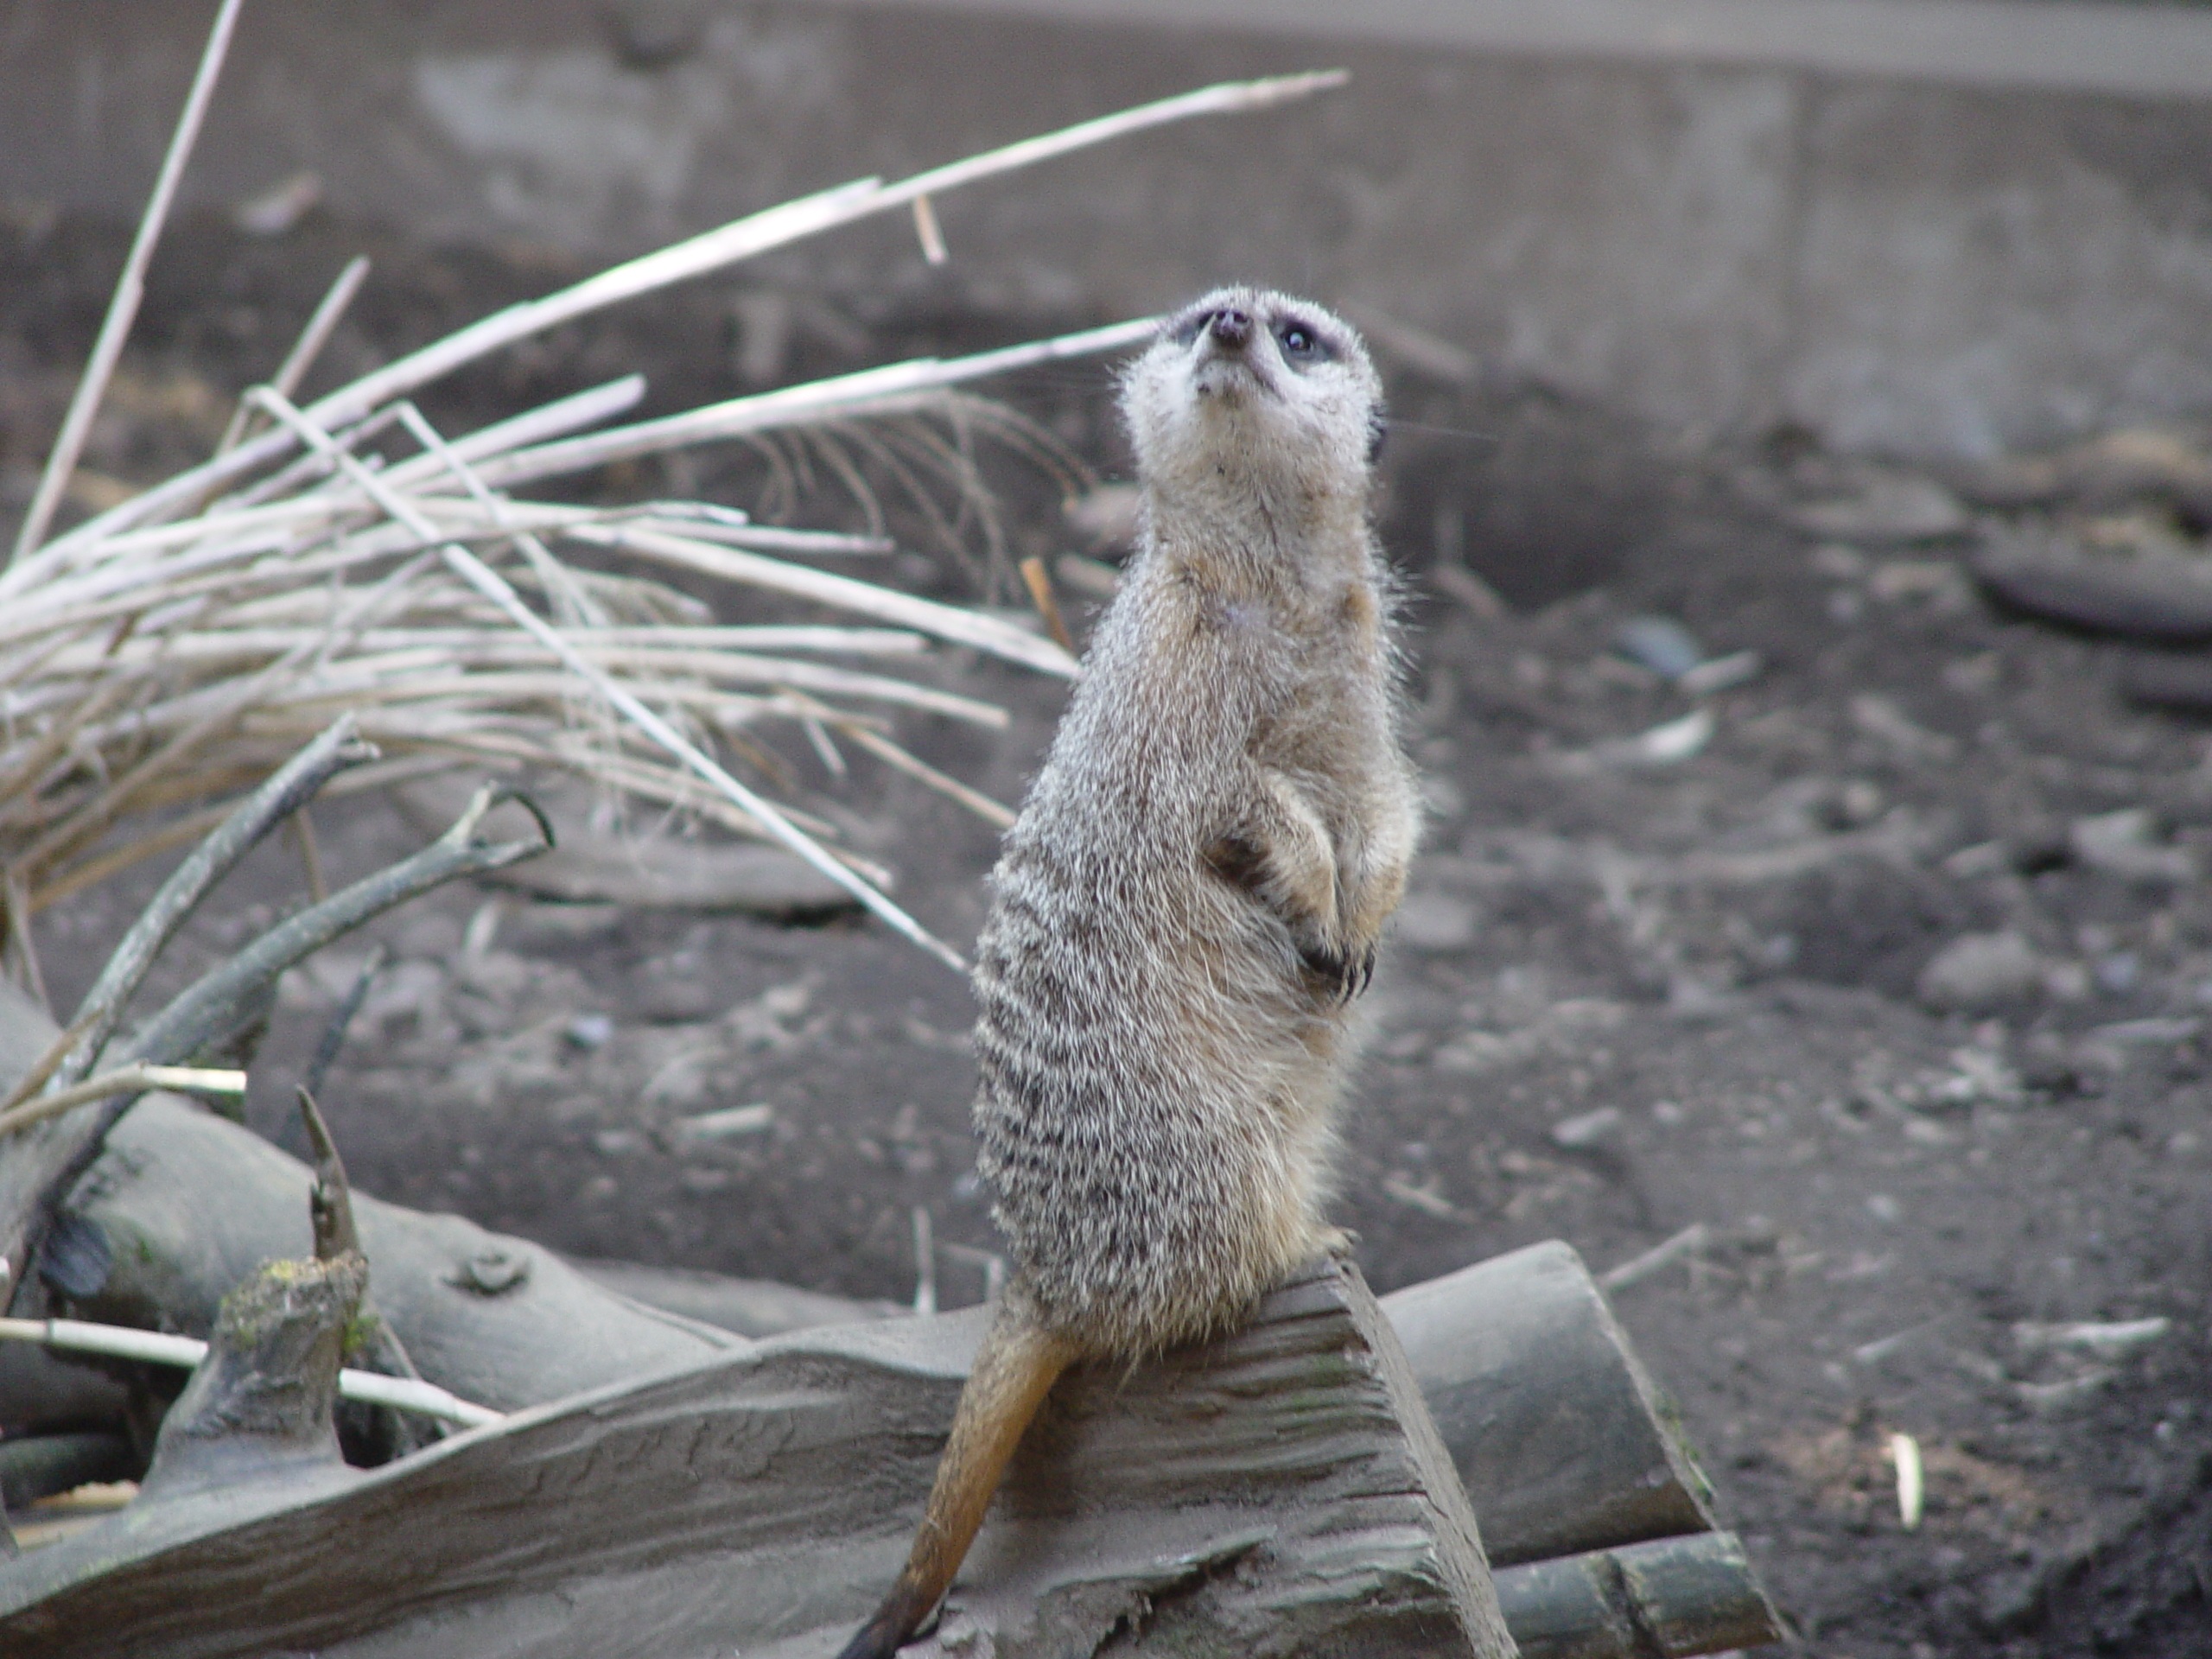
animal, cute, wildlife, standing, zoo, mammal, squirrel, rodent, fauna, vertebrate, meerkat, marmot